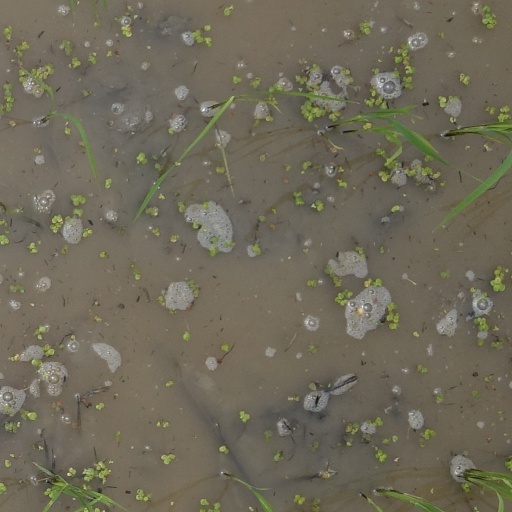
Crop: rice